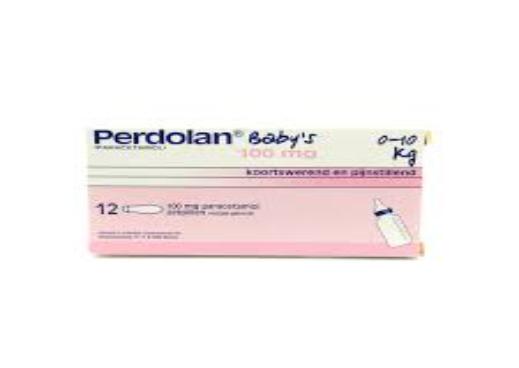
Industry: Medical